Diving (sport)

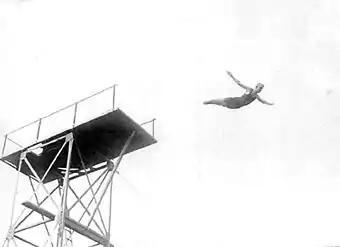
Swedish high diver Arvid Spångberg at the 1908 Olympic Games from the fourth Olympiad

Plain diving was first introduced into the Olympics at the 1904 event. The 1908 Olympics in London added 'fancy diving' and introduced elastic boards rather than fixed platforms. Women were first allowed to participate in the diving events for the 1912 Olympics in Stockholm.